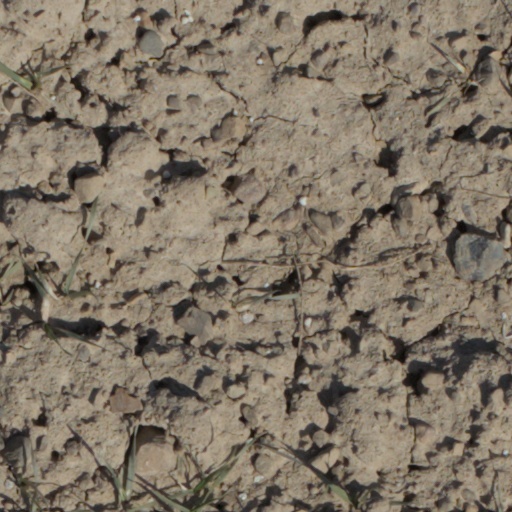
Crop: wheat